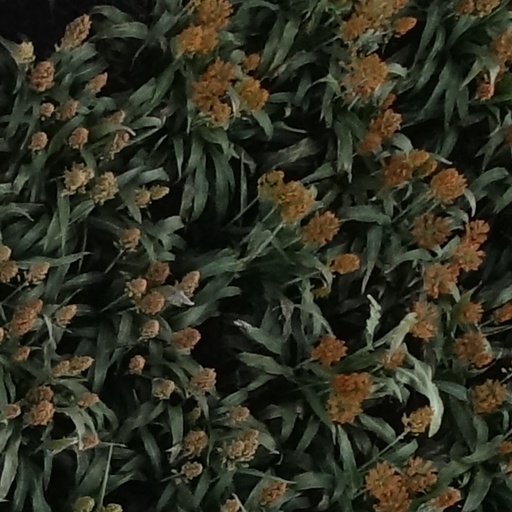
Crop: sorghum